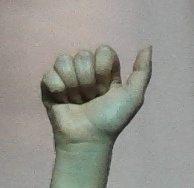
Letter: dhad